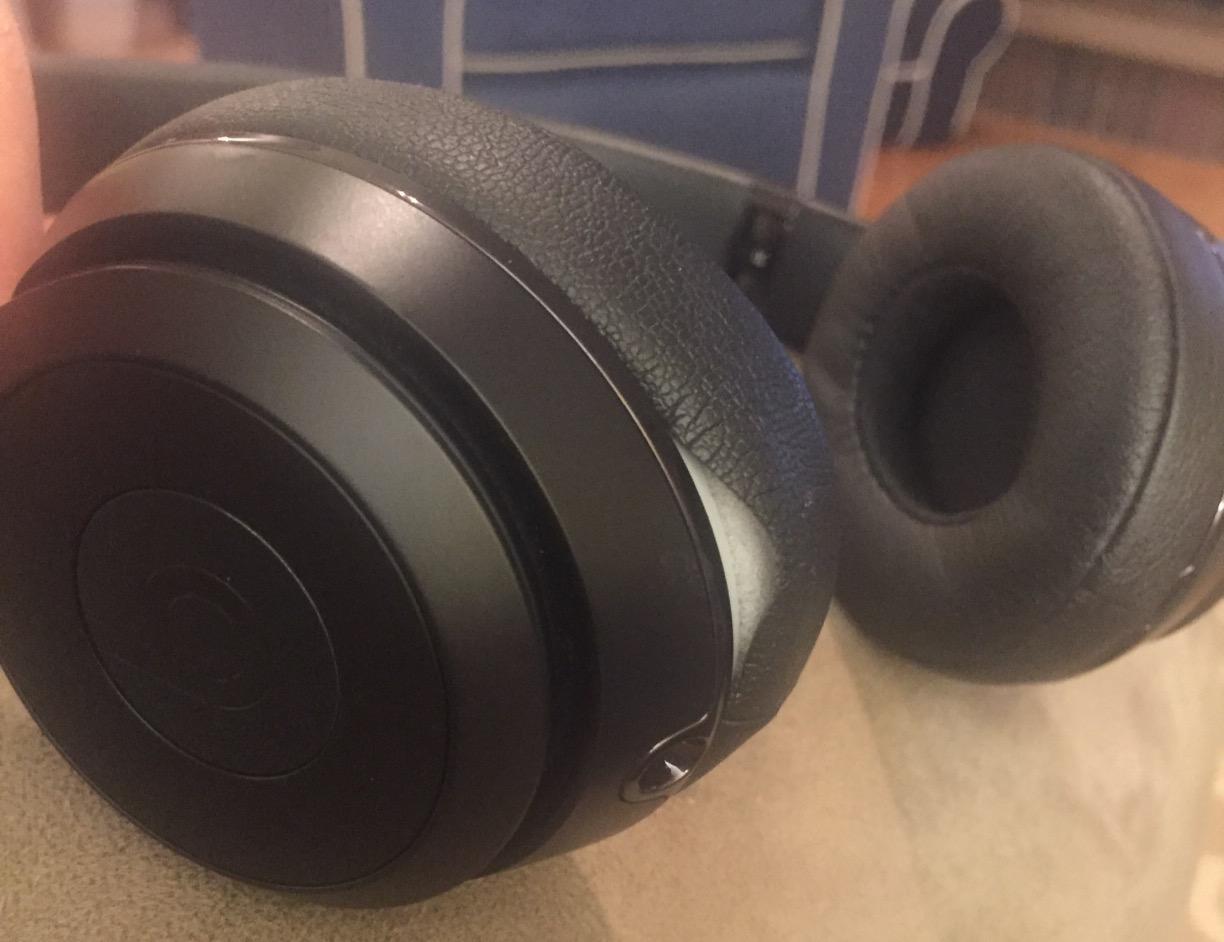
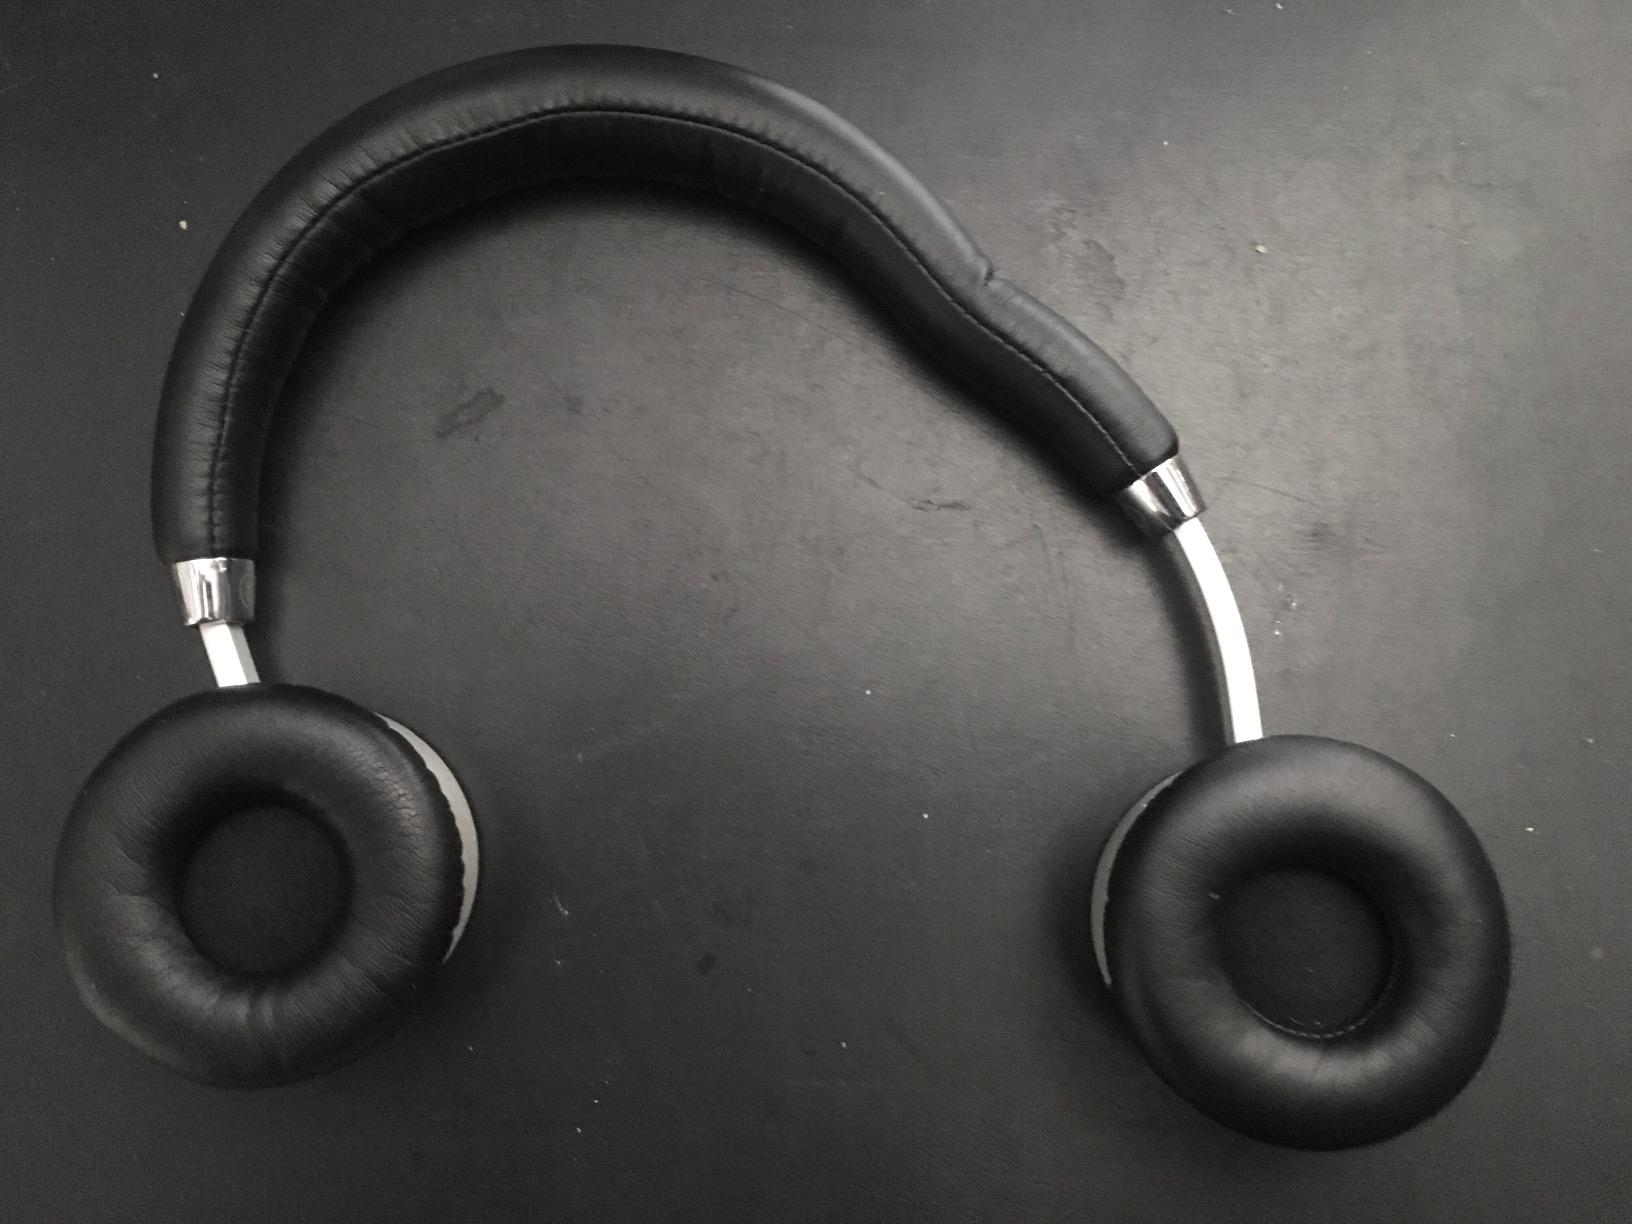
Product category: headphones
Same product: no